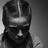
Emotion: sad